Kwabena Okyere Darko-Mensah

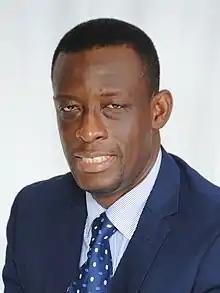

Kwabena Okyere Darko-Mensah (born 18 June, 1974 in Takoradi, Sekondi-Takoradi, Ghana) is a Ghanaian politician and the current Member of Parliament for the Takoradi constituency in the Western Region of Ghana. He had his secondary education at the Mfantsipim School. He is a member of the New Patriotic Party (NPP) and the Deputy Minister for Aviation in Ghana. Author of Discover Western Region (Tourism guide) and 9.9 lessons. He is the founder and promoter of the “Kobby Youth Investment Initiative” in Takoradi, Western Region of Ghana.